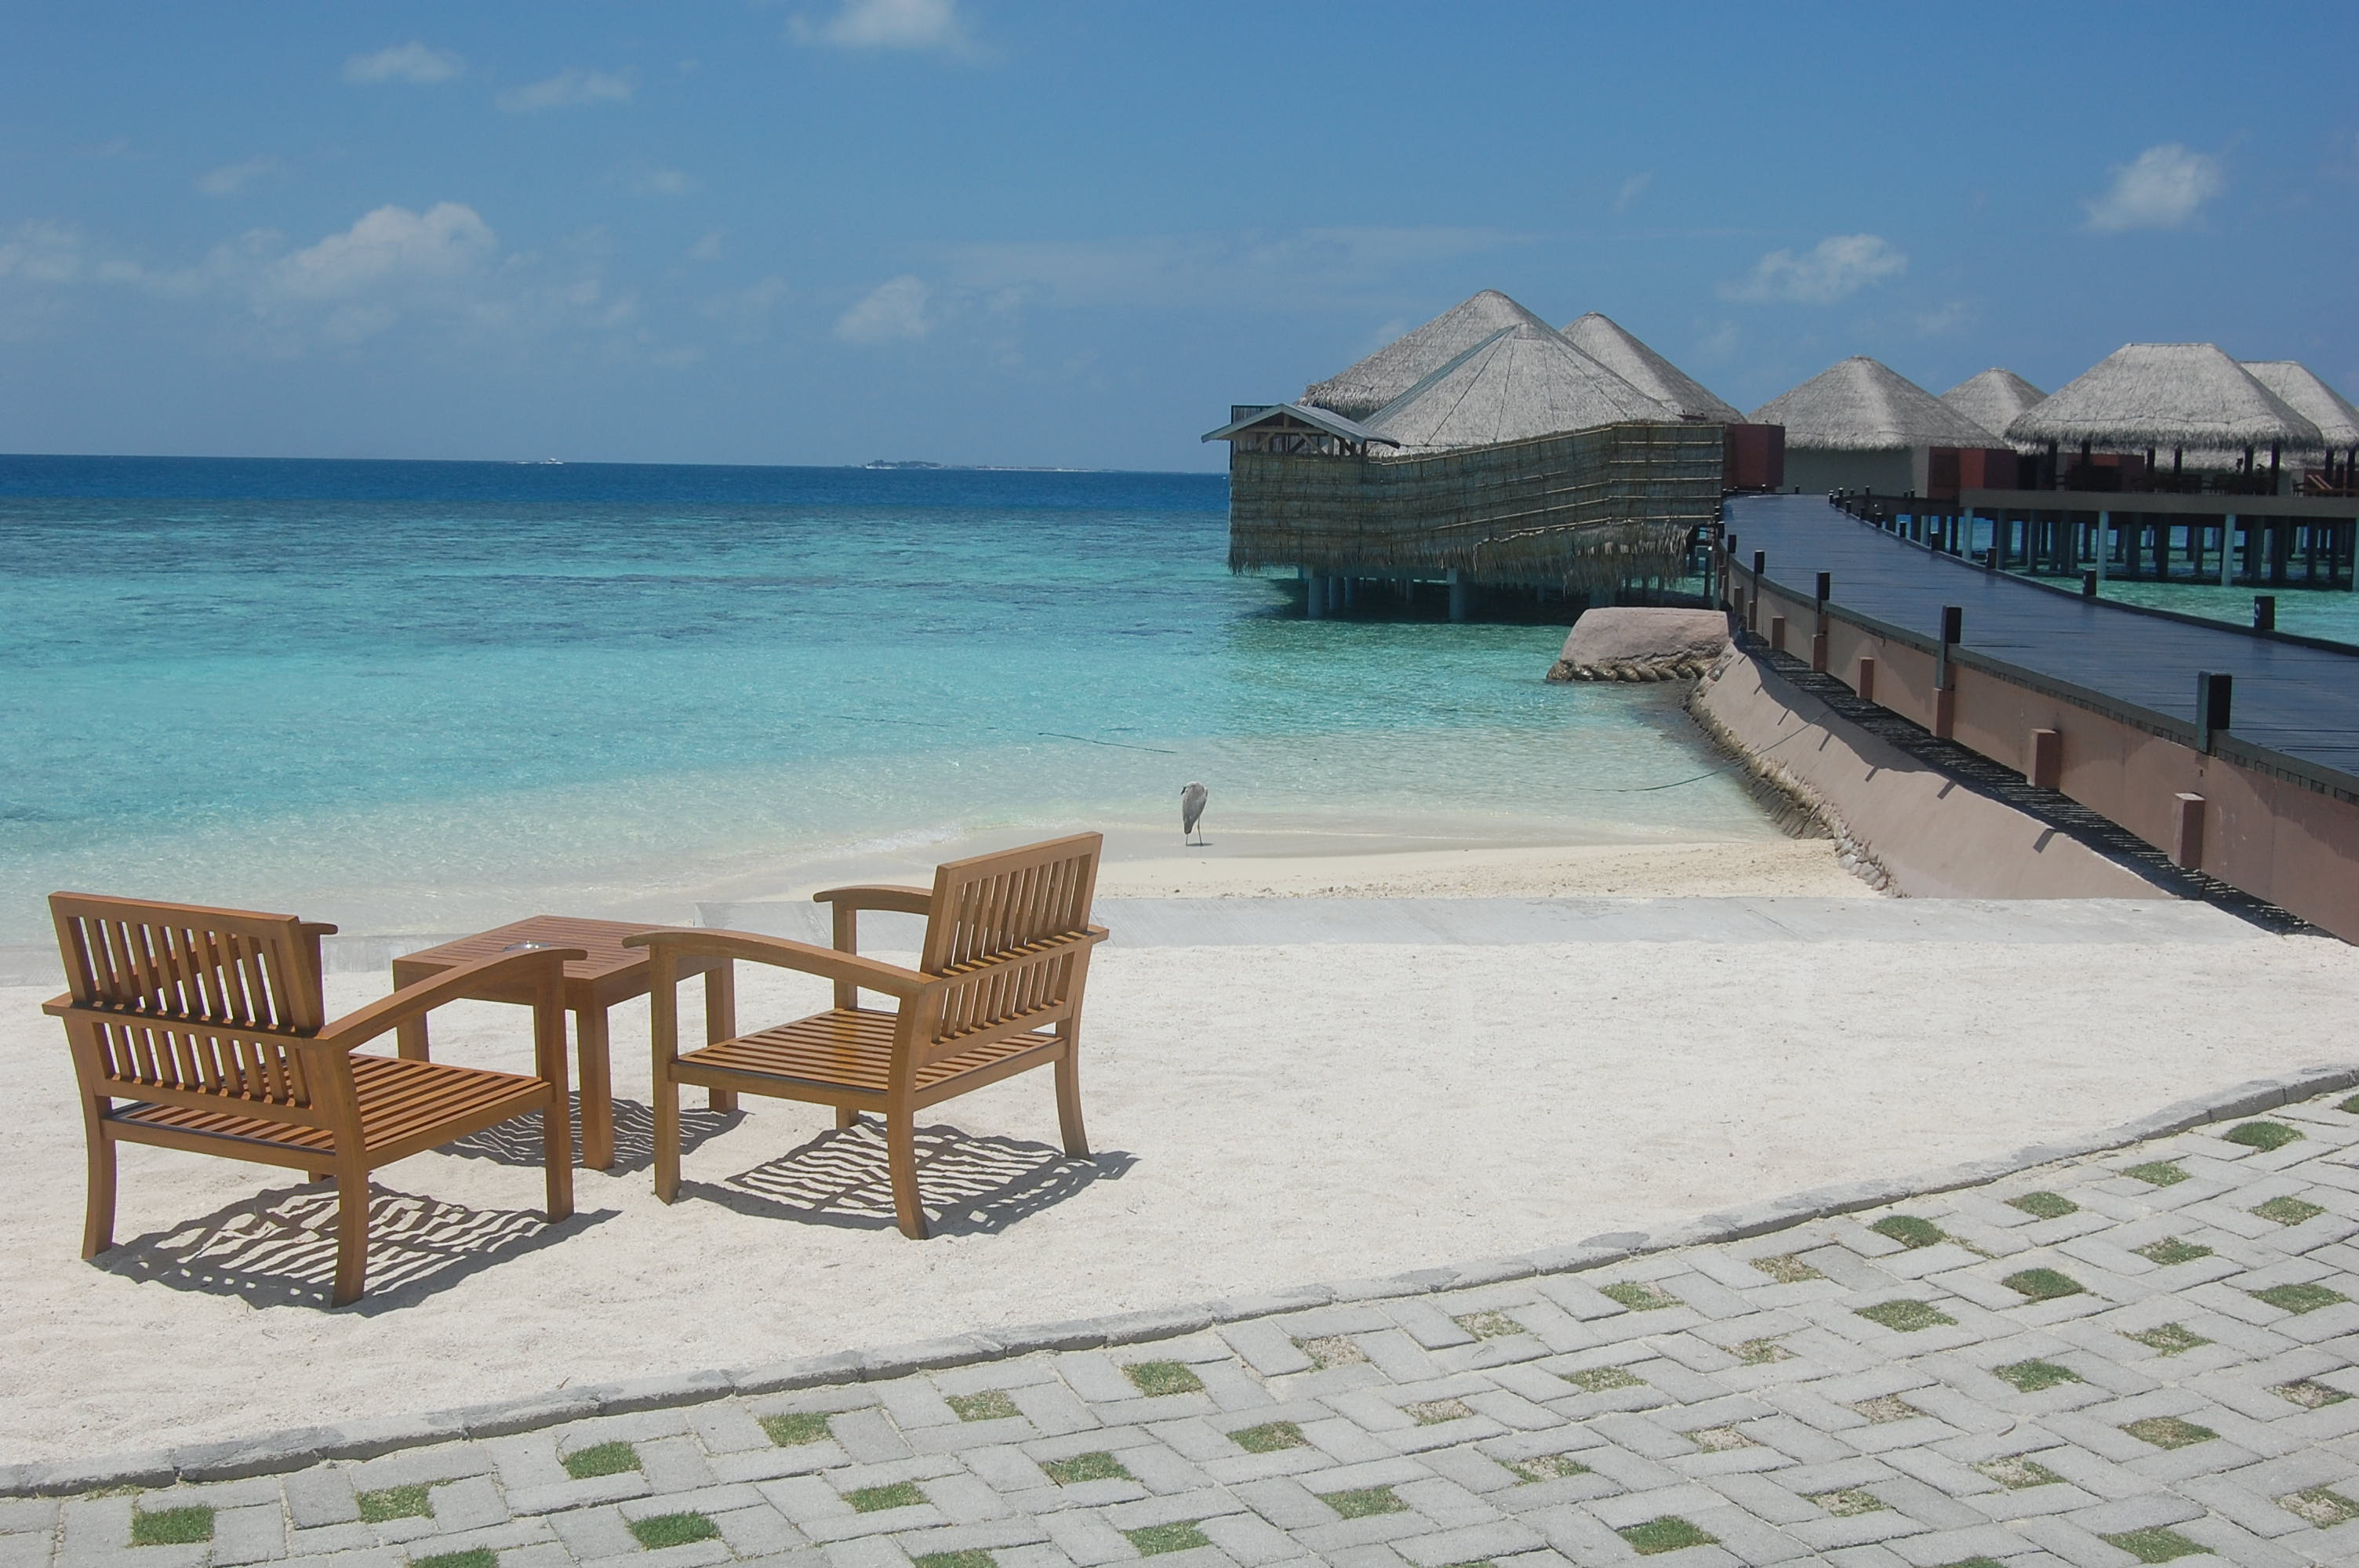
maldive, islands, vacation, resort, caribbean, sea, furniture, ocean, beach, tropics, shore, outdoor furniture, lagoon, tourism, leisure, coastal and oceanic landforms, coast, cay, table, horizon, chair, sunlounger, bay, building